Liz Truss

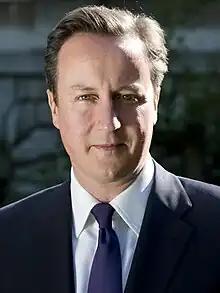

Mary Elizabeth Truss was born on 26 July 1975 at the John Radcliffe Hospital in Oxford, England. She was the second child of John and Priscilla Truss; the year before Truss's birth, their first son, Matthew, had died. Truss was known by her middle name, "Elizabeth", from early childhood, with her father—a professor of pure mathematics at the University of Leeds—using it regularly, which she preferred; after being given a badge with "Mary" on it on her first day of school, Truss asked her teacher that it be changed. She later described her parents' politics as being "to the left of Labour"; her mother, a teacher and nurse, was a member of the Campaign for Nuclear Disarmament. When Truss stood for election as a Conservative, her mother agreed to campaign with her but her father declined to do so. Her parents divorced in 2003.